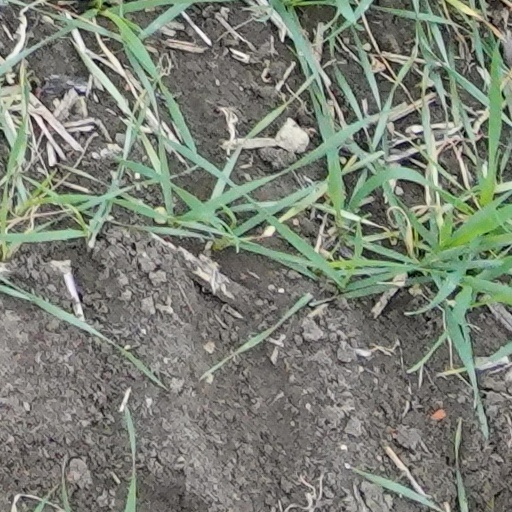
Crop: wheat